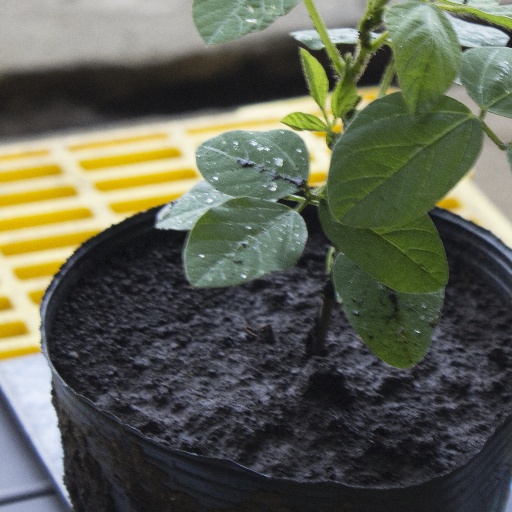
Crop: soybean